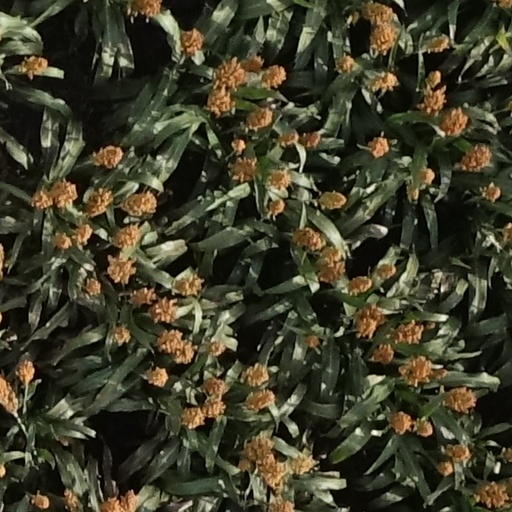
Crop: sorghum